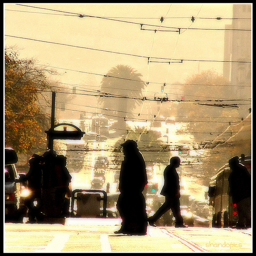
Silhouettes line a street while walking under power lines.
People crossing a city street with a green light ahead.
People walking across a busy city street with an out of focus background.
There are many people walking across the street.
Many wires are overhead on a city street.